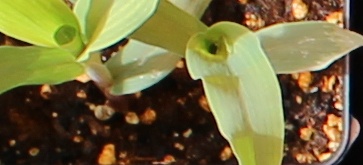
Label: Corn